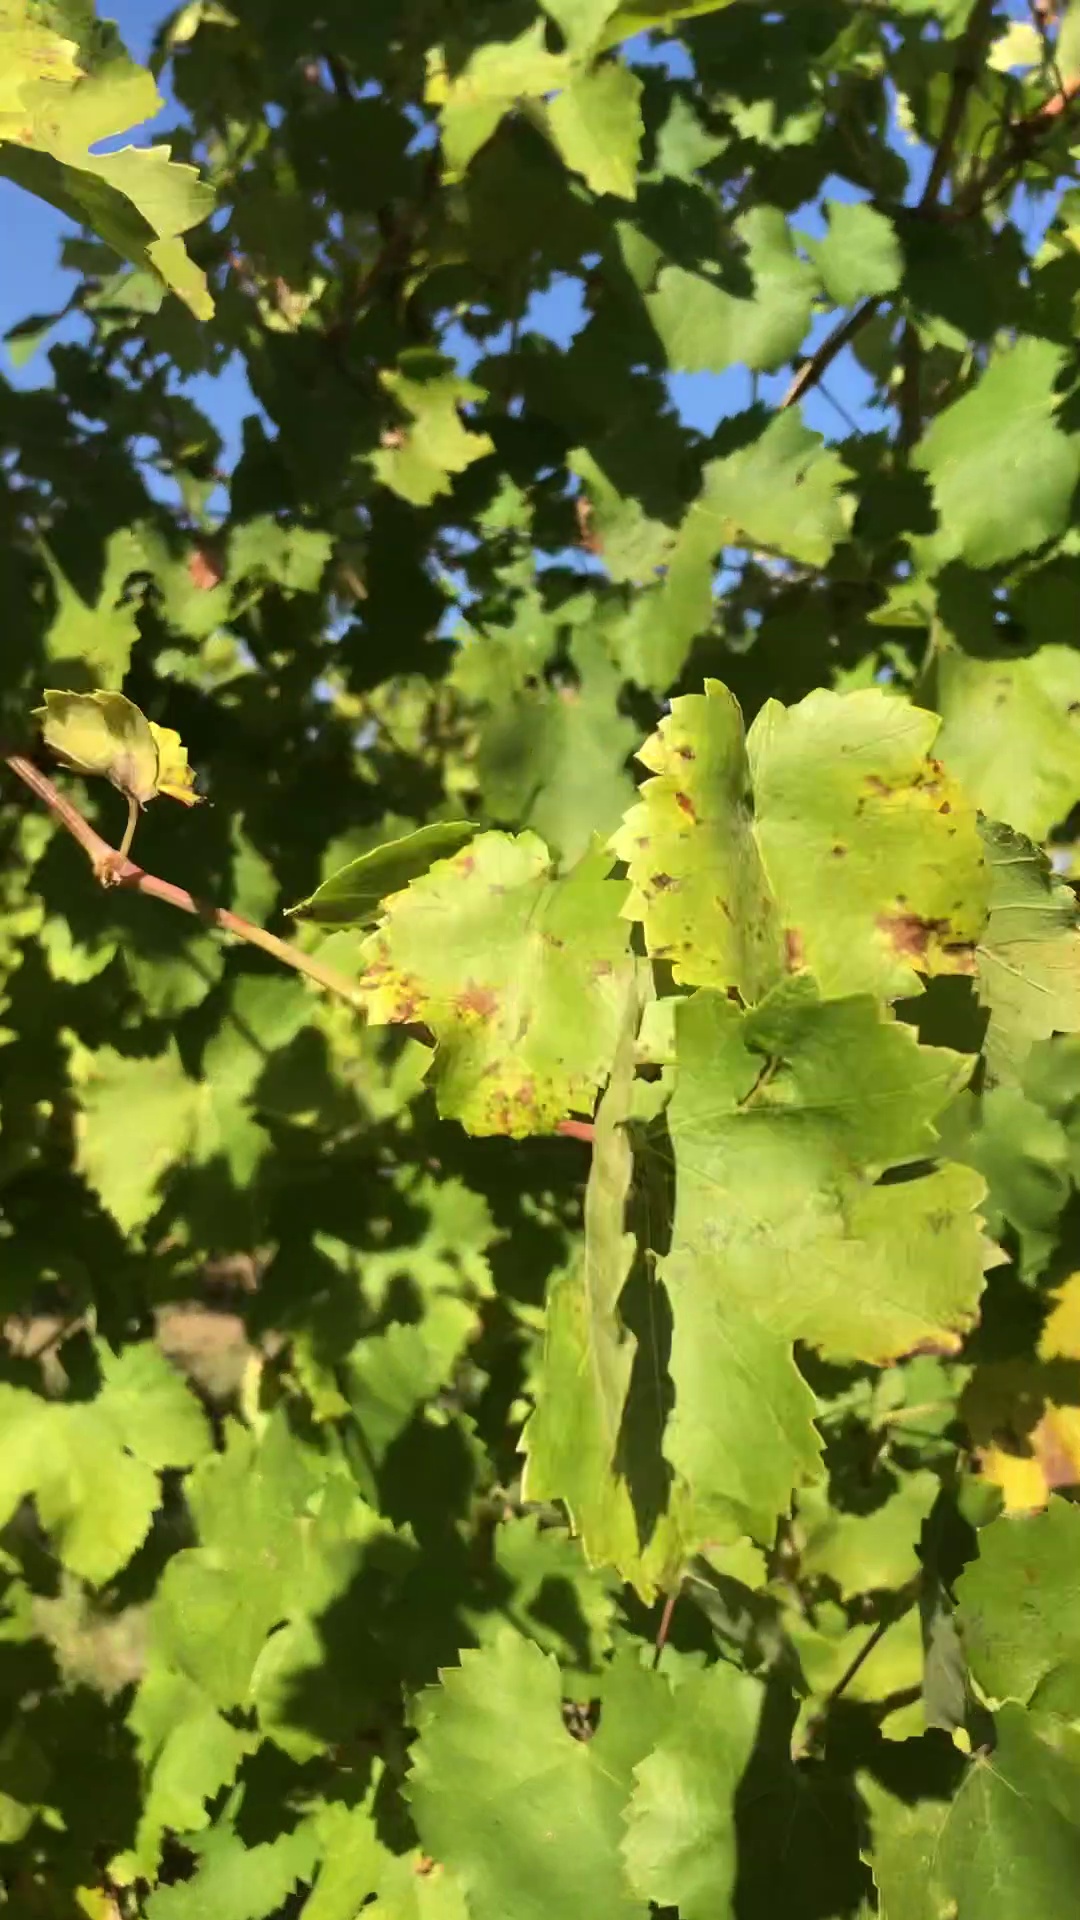
Label: healthy